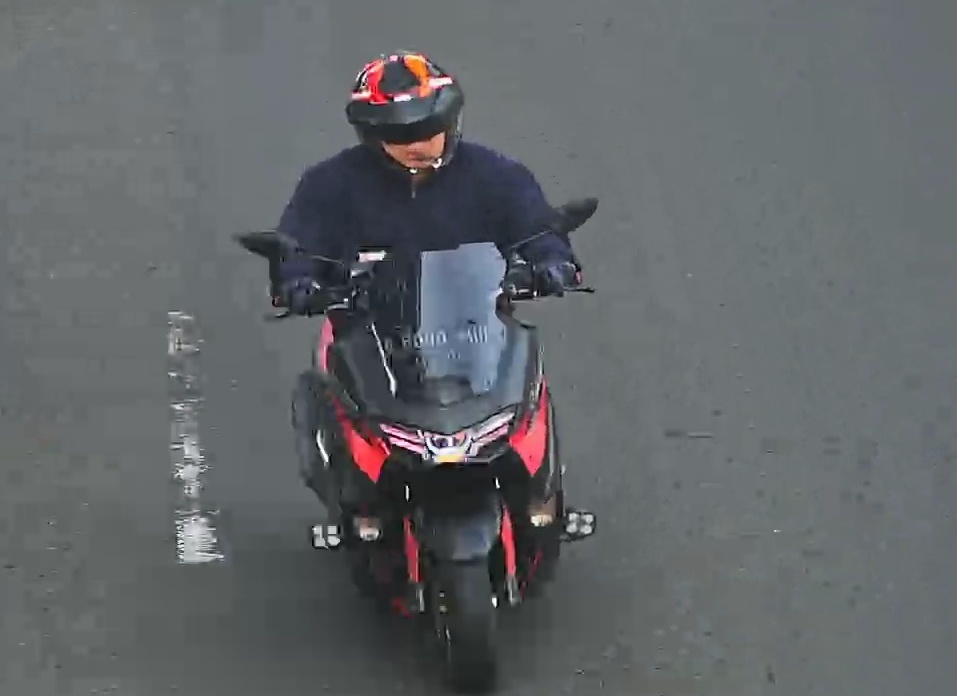
person-with-helmet: 1
person-without-helmet: 0